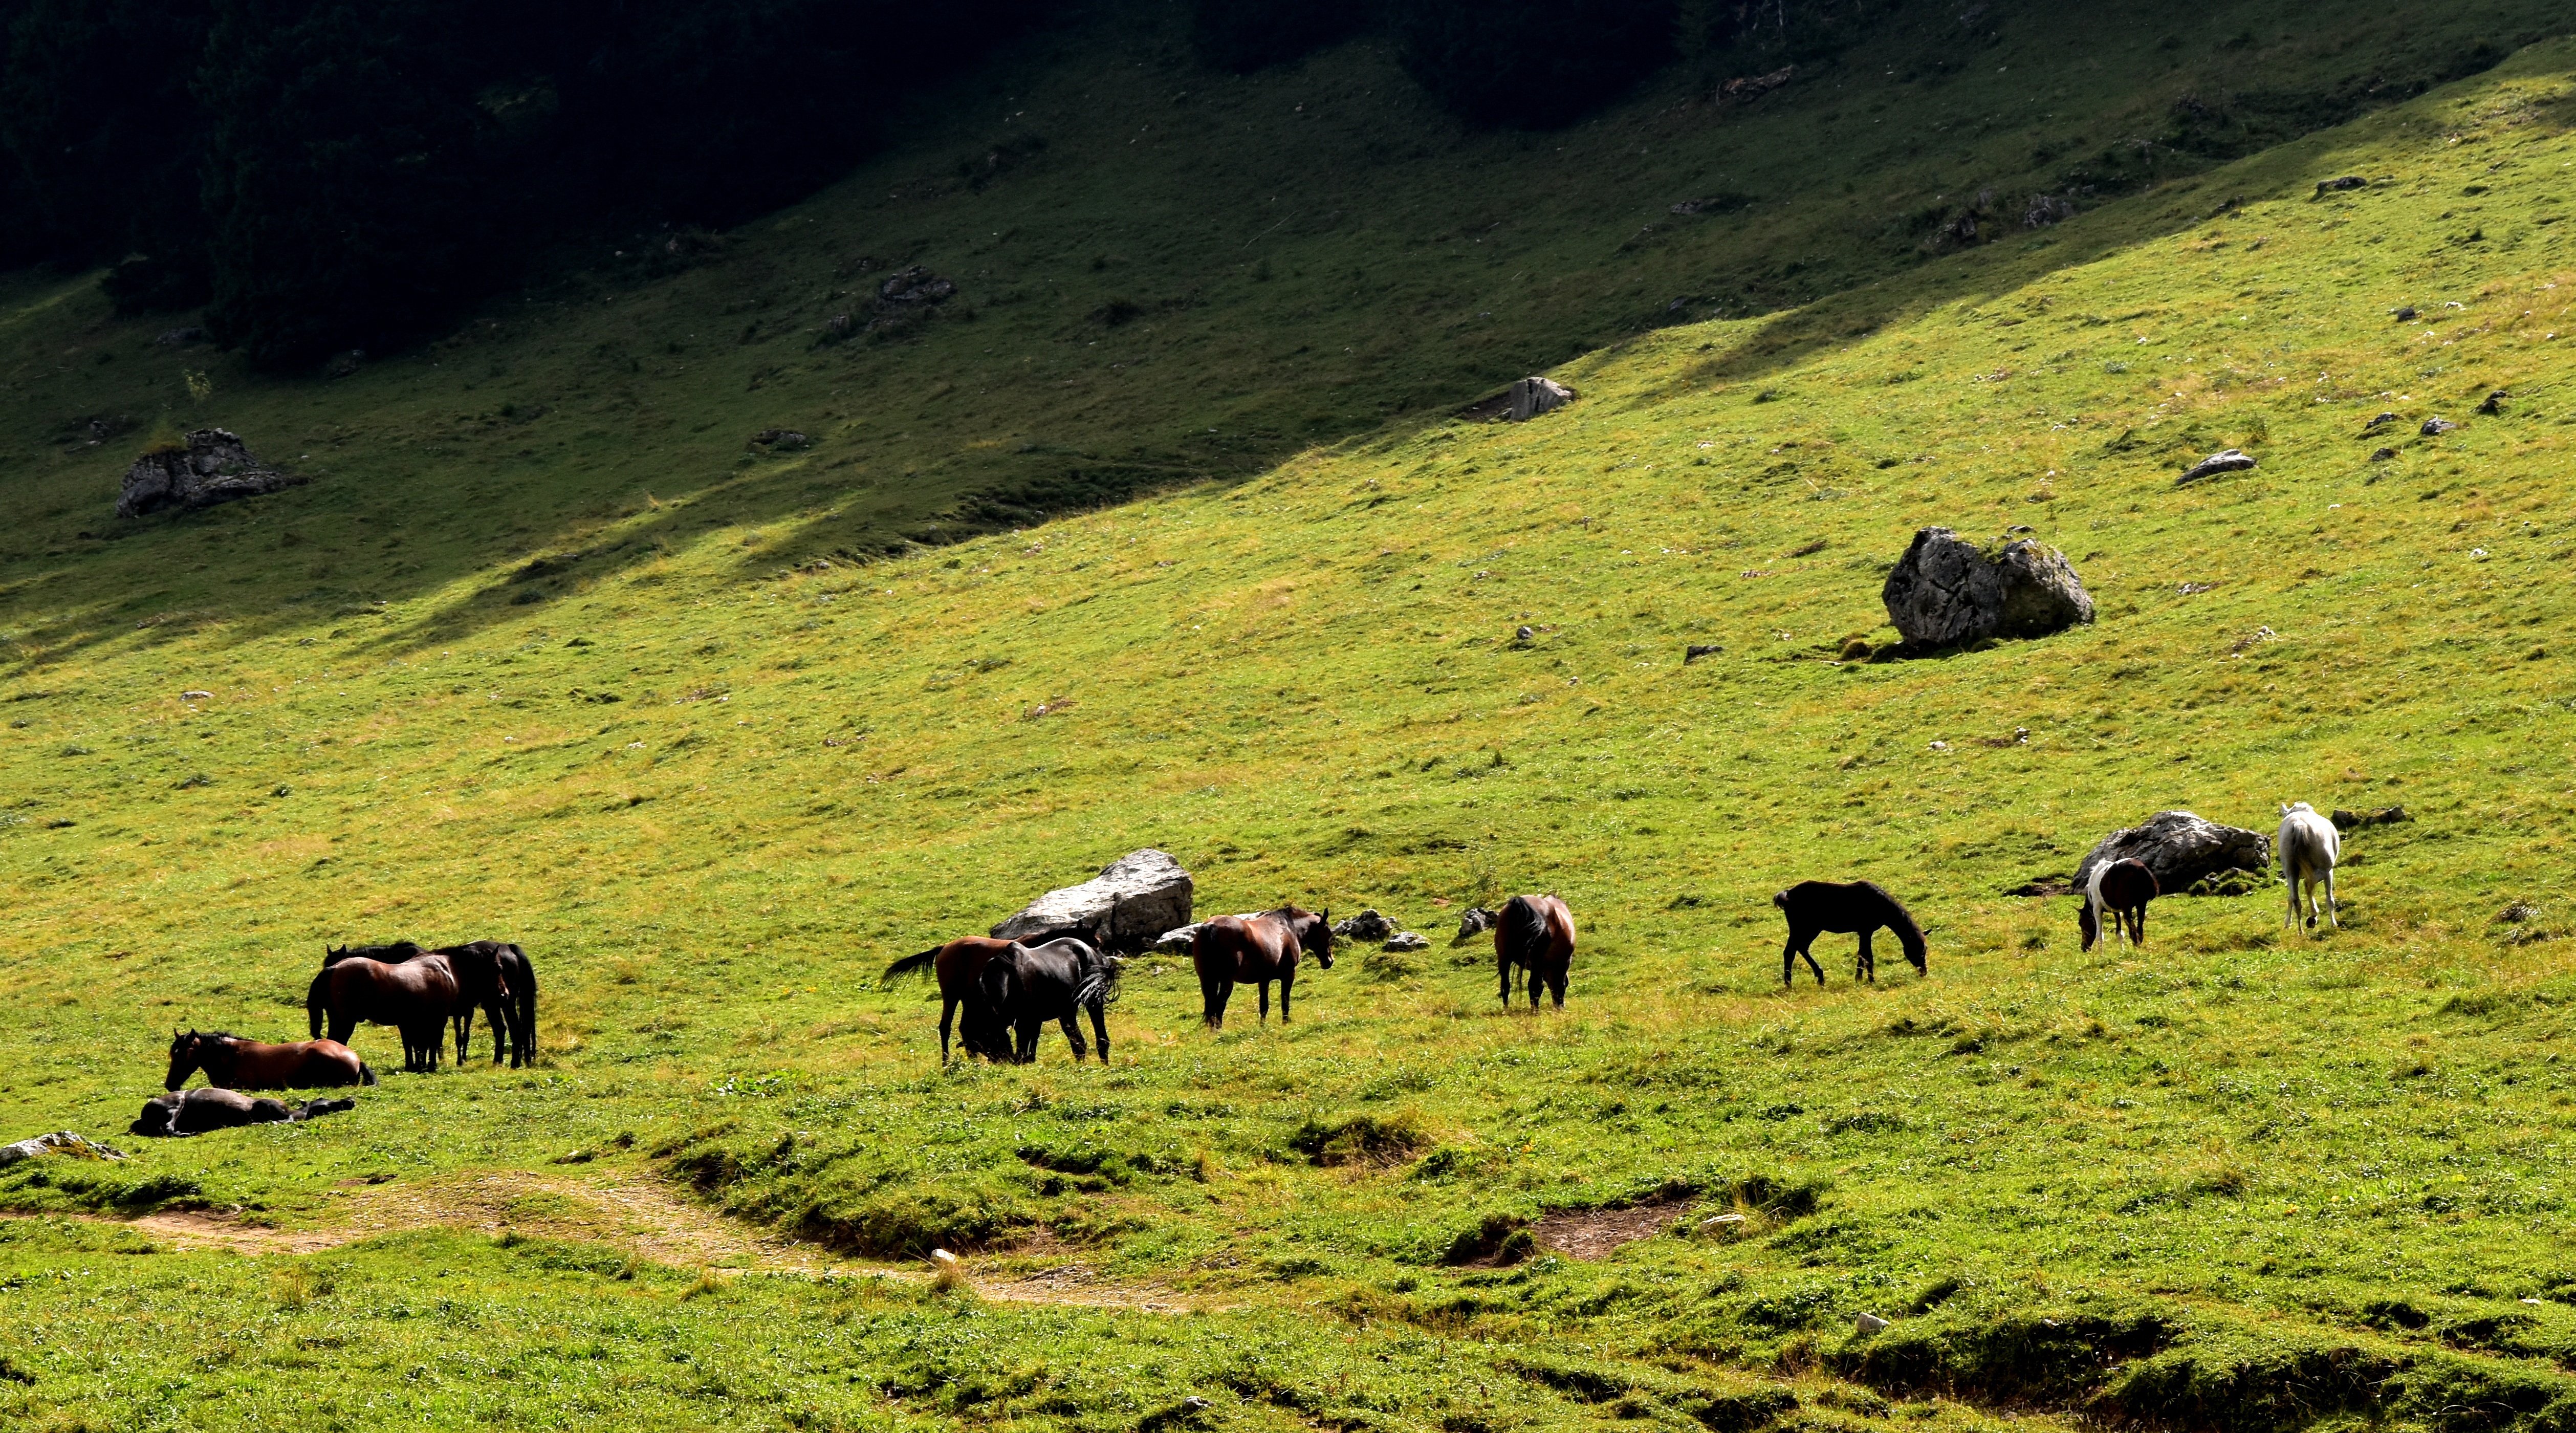
landscape, grass, wilderness, mountain, field, meadow, hill, flower, wildlife, herd, pasture, grazing, mammal, agriculture, highland, fauna, plain, grassland, plateau, habitat, yak, ecosystem, rural area, natural environment, cattle like mammal